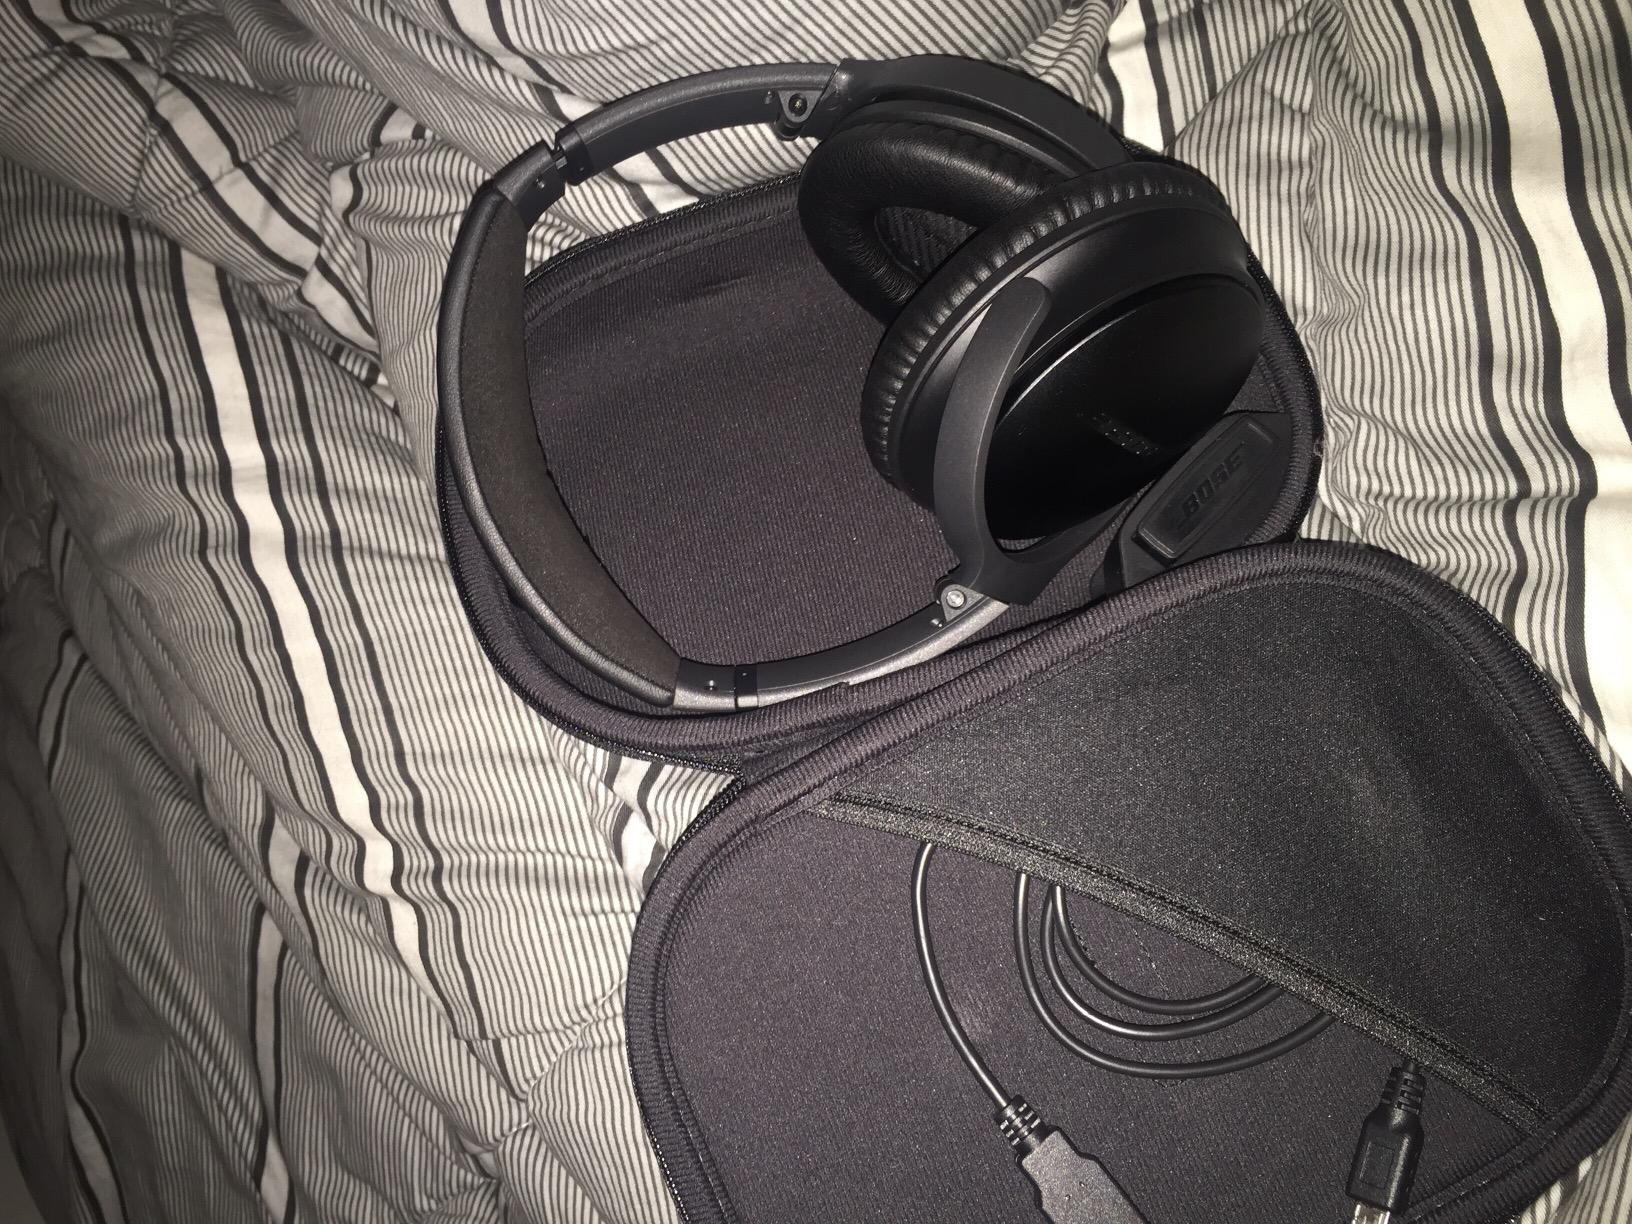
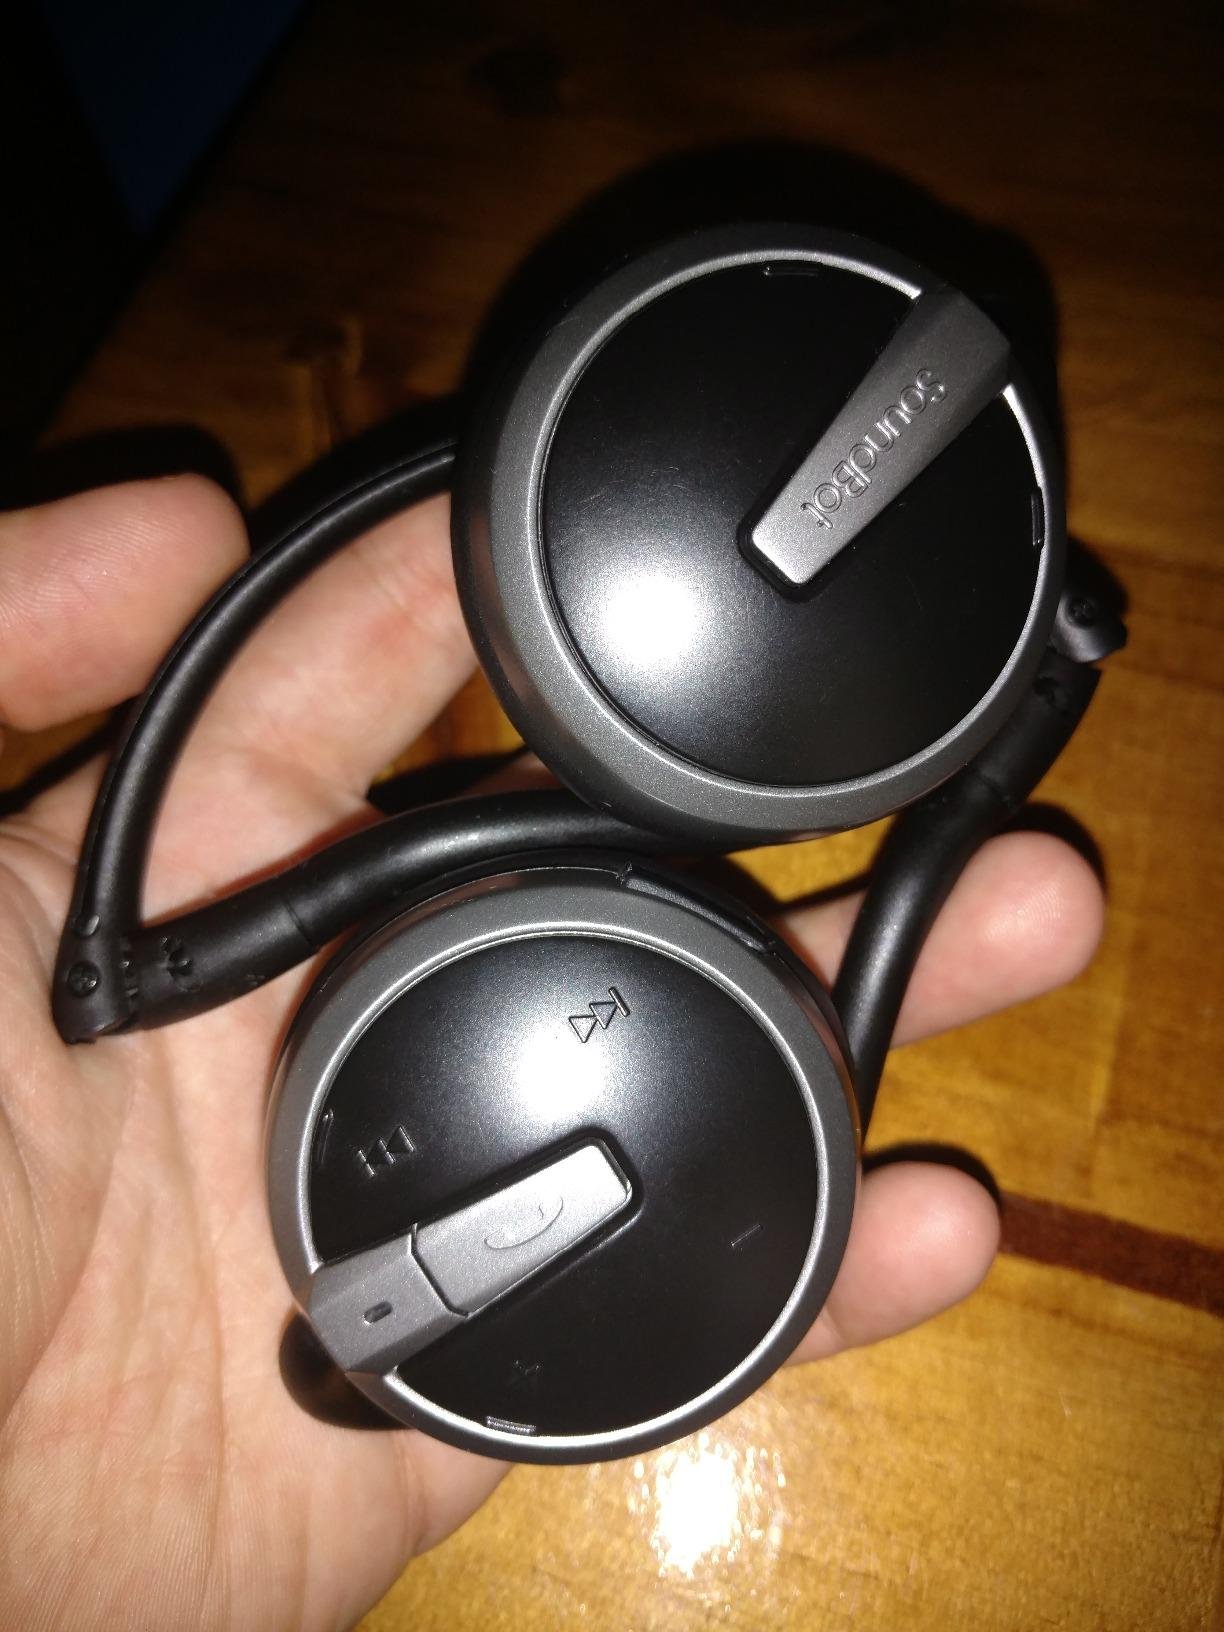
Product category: headphones
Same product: no